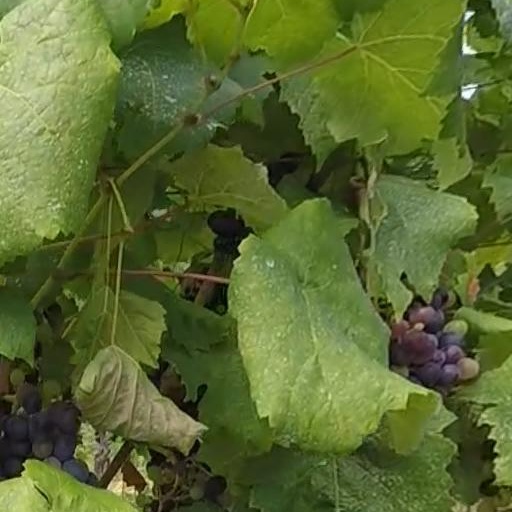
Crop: grape